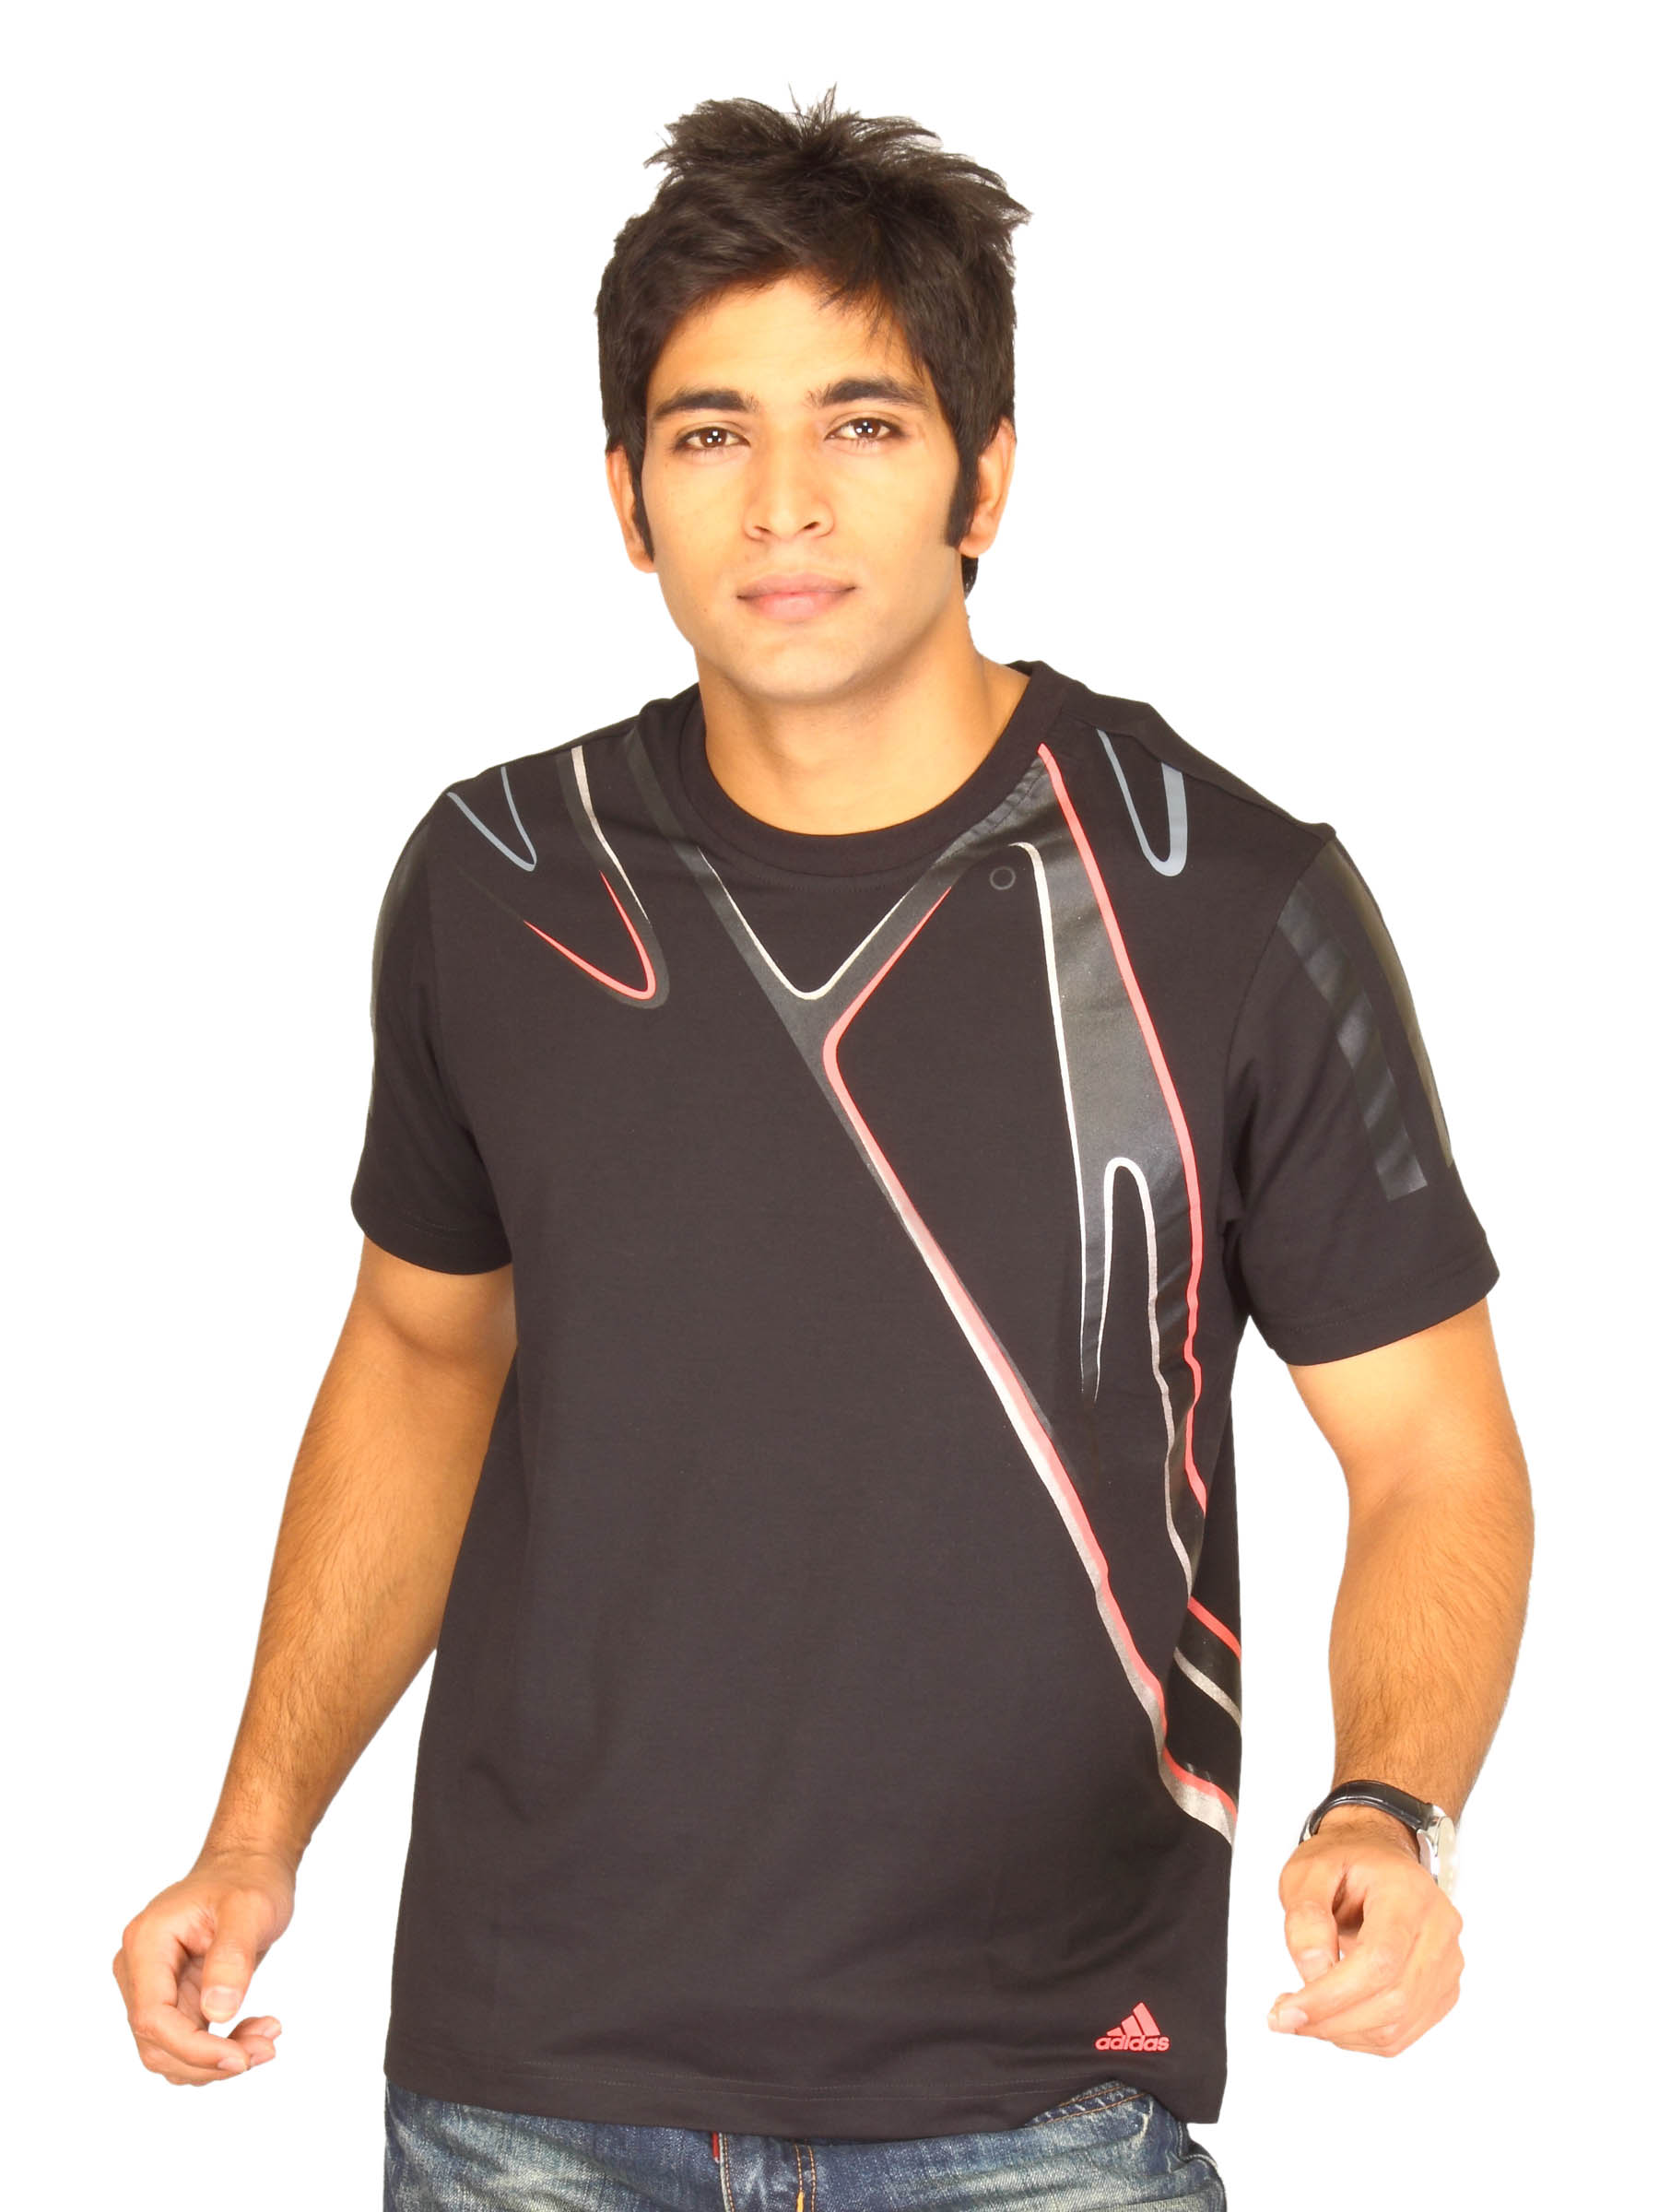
ADIDAS Men's Black Graphic T-shirt
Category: Apparel / Topwear / Tshirts
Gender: Men
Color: Black
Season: Fall 2010
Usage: Sports